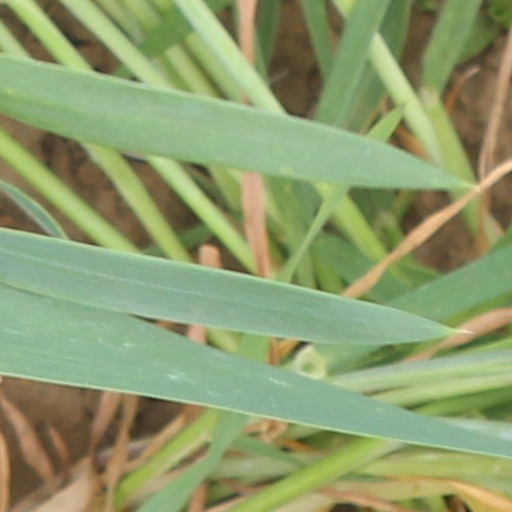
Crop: wheat